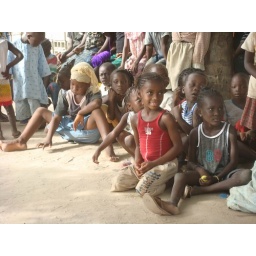
the little girl in red has a captivating smile. July 14